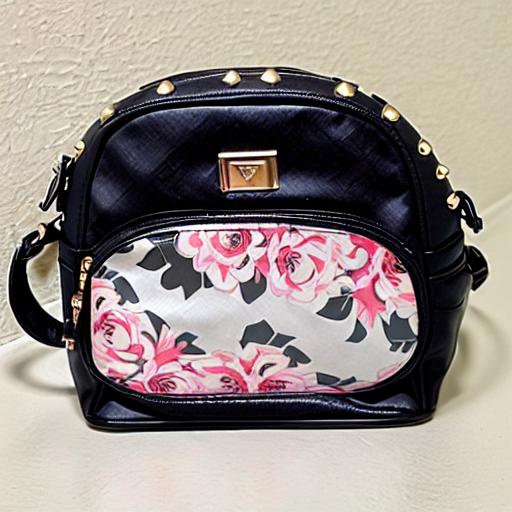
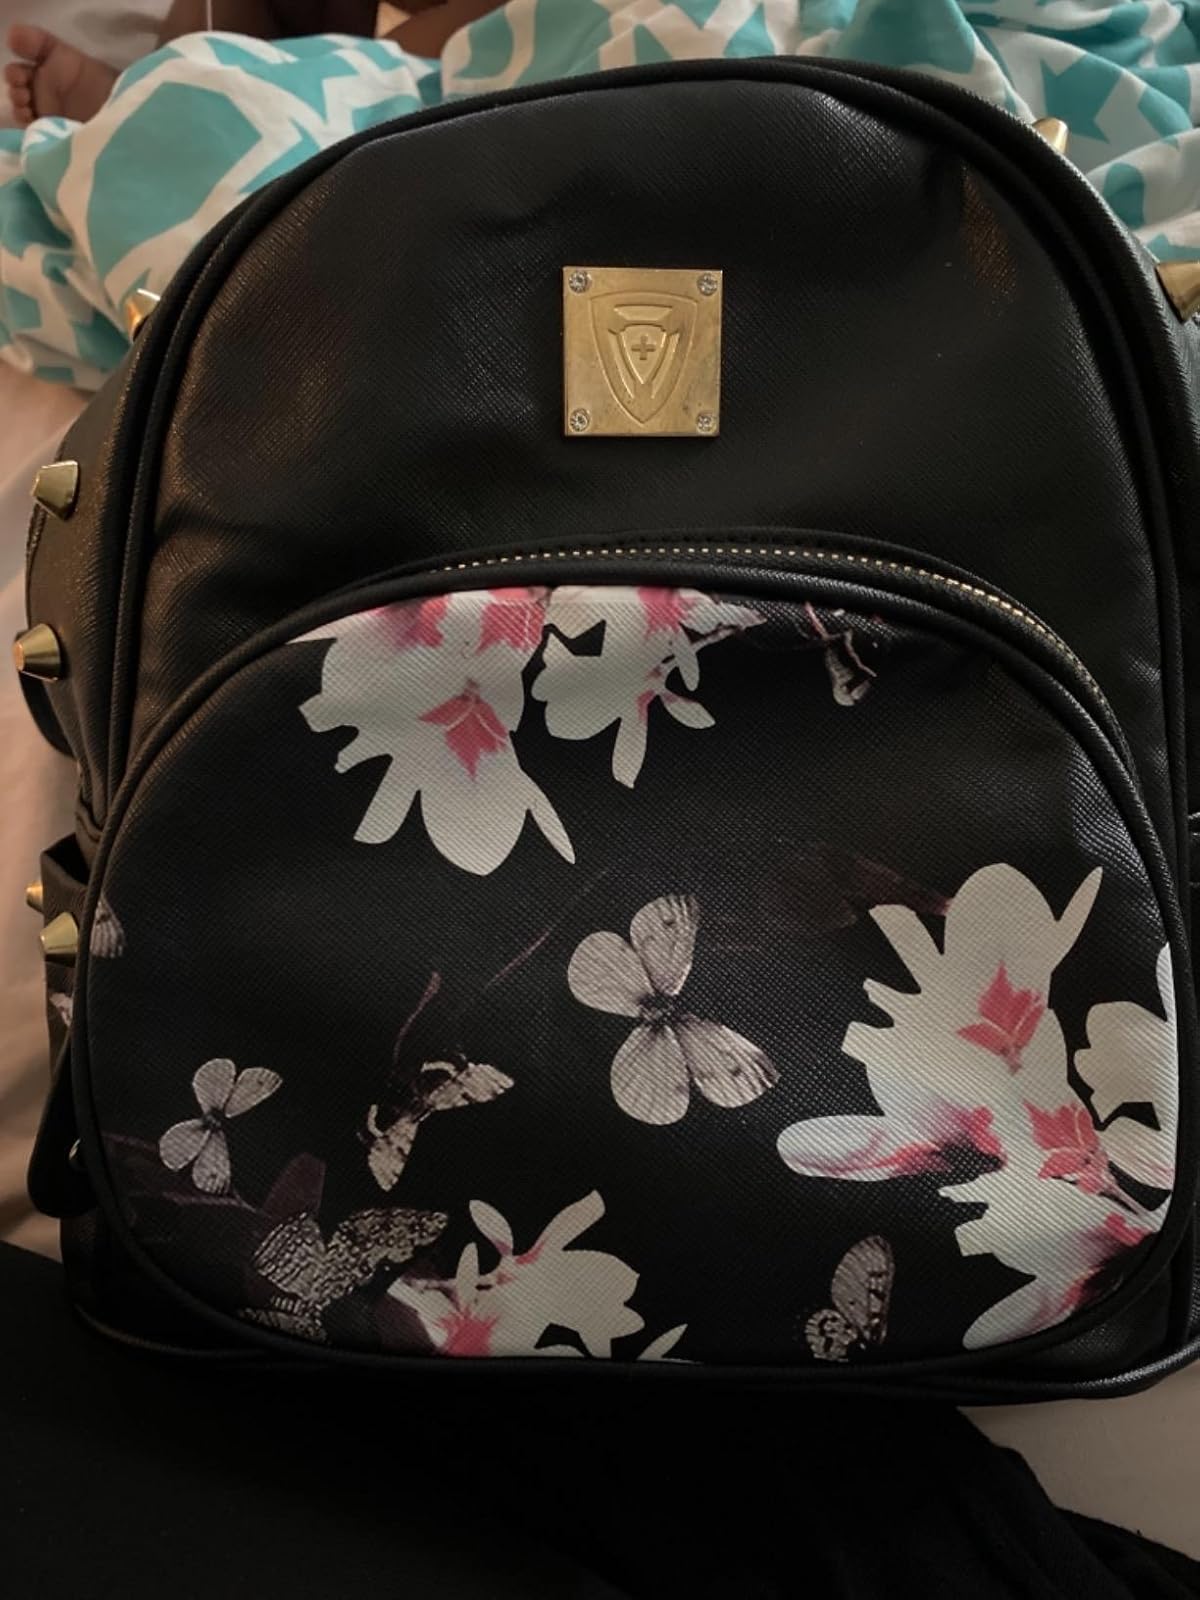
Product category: accessories_handbag
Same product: no